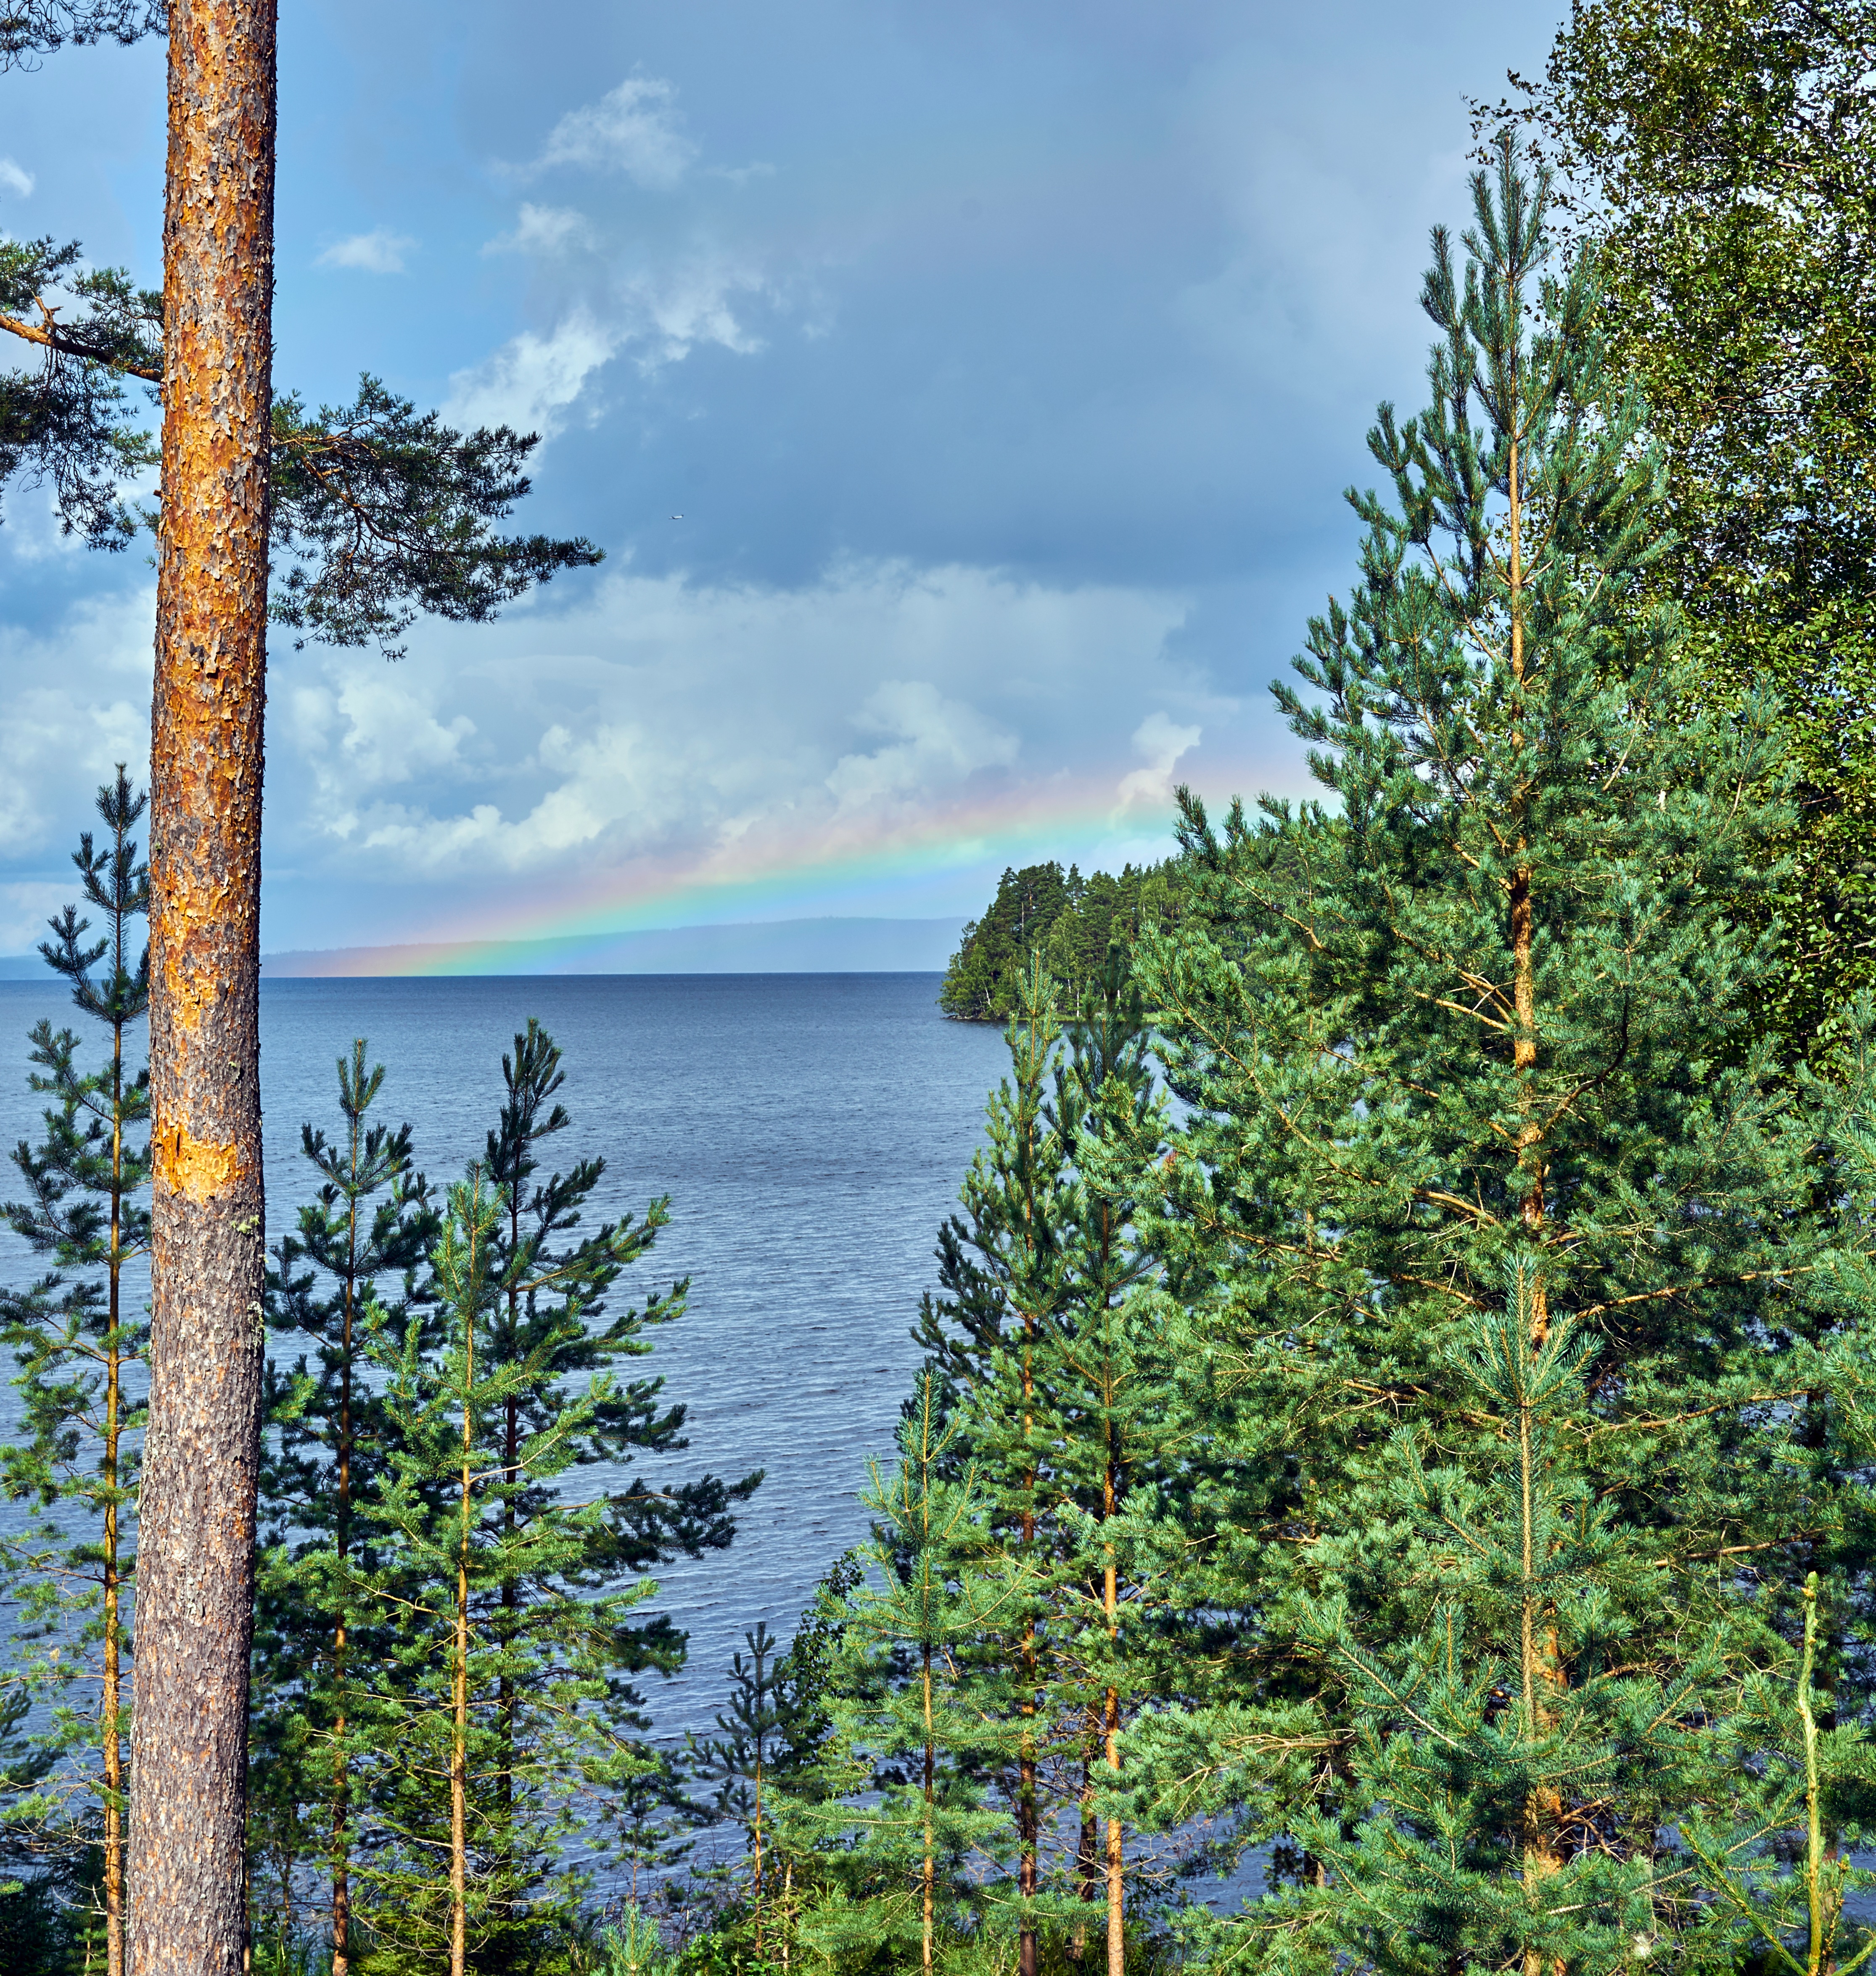
tree, nature, forest, wilderness, mountain, plant, flower, lake, habitat, ecosystem, biome, natural environment, woody plant